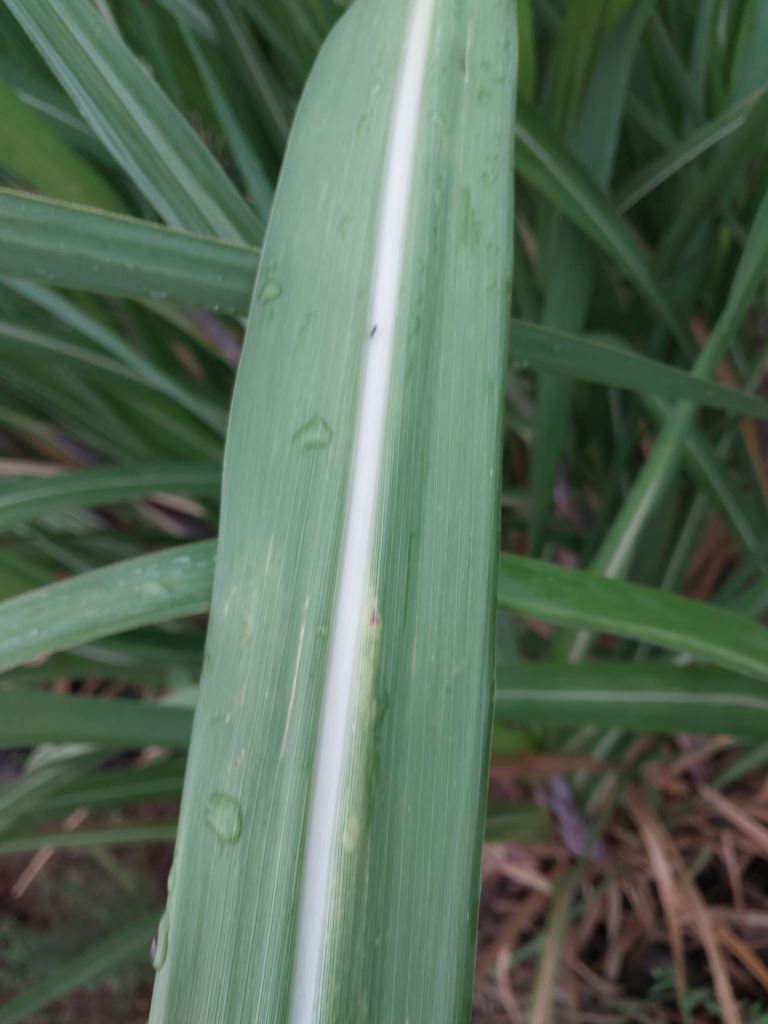
Label: Healthy